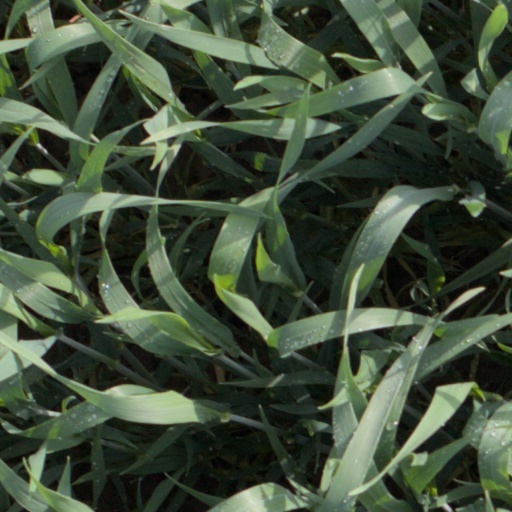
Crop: wheat